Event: Nepal Earthquake
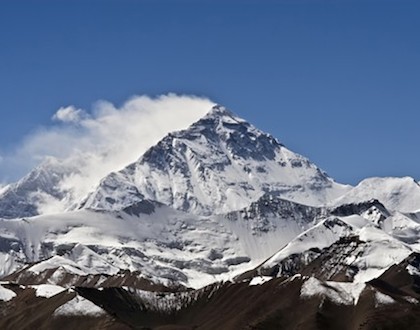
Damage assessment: no_damage